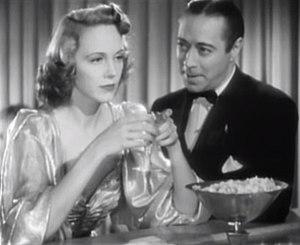
Bernard Jay Nedell, né le 14 octobre 1893 à New York et mort le 23 novembre 1972 à Los Angeles, est un acteur américain.